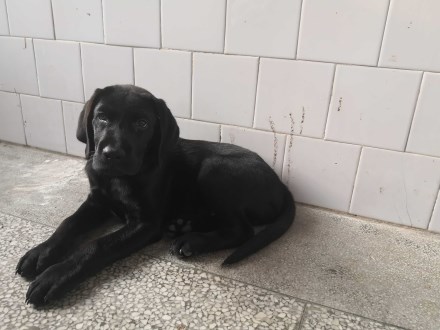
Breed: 3580-n000122-Labrador_retriever